Charleston International Airport

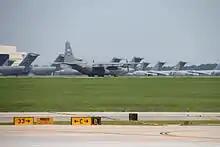
View of Charleston Field, a U.S. Air Force base

In October 2009, Boeing announced that it would build a major plant on at the airport as a second final assembly site for its 787 Dreamliner commercial aircraft. The facility began limited operations in July 2011 and rolled out its first completed aircraft in April 2012. Additional facilities to complement aircraft assembly have since been announced by the company.